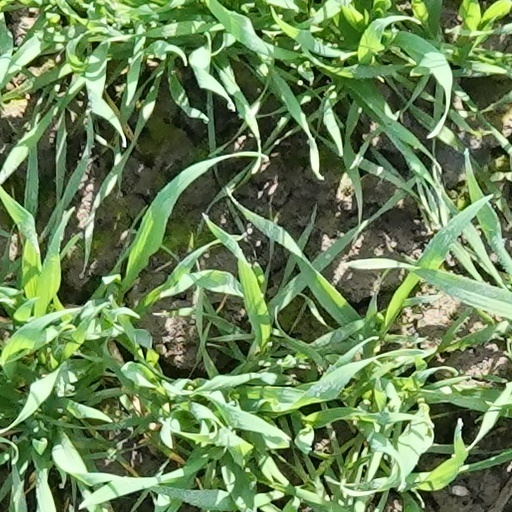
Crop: wheat